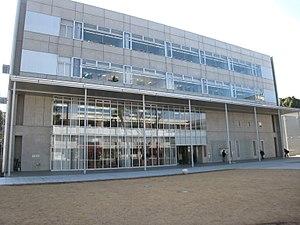
L'université de Tokyo, couramment abrégé en Tōdai, est une université nationale japonaise, située à Tokyo. Elle a été fondée en 1877, comme l'une des universités impériales du Japon, et appartient depuis 2004 à l'association des universités nationales du Japon.